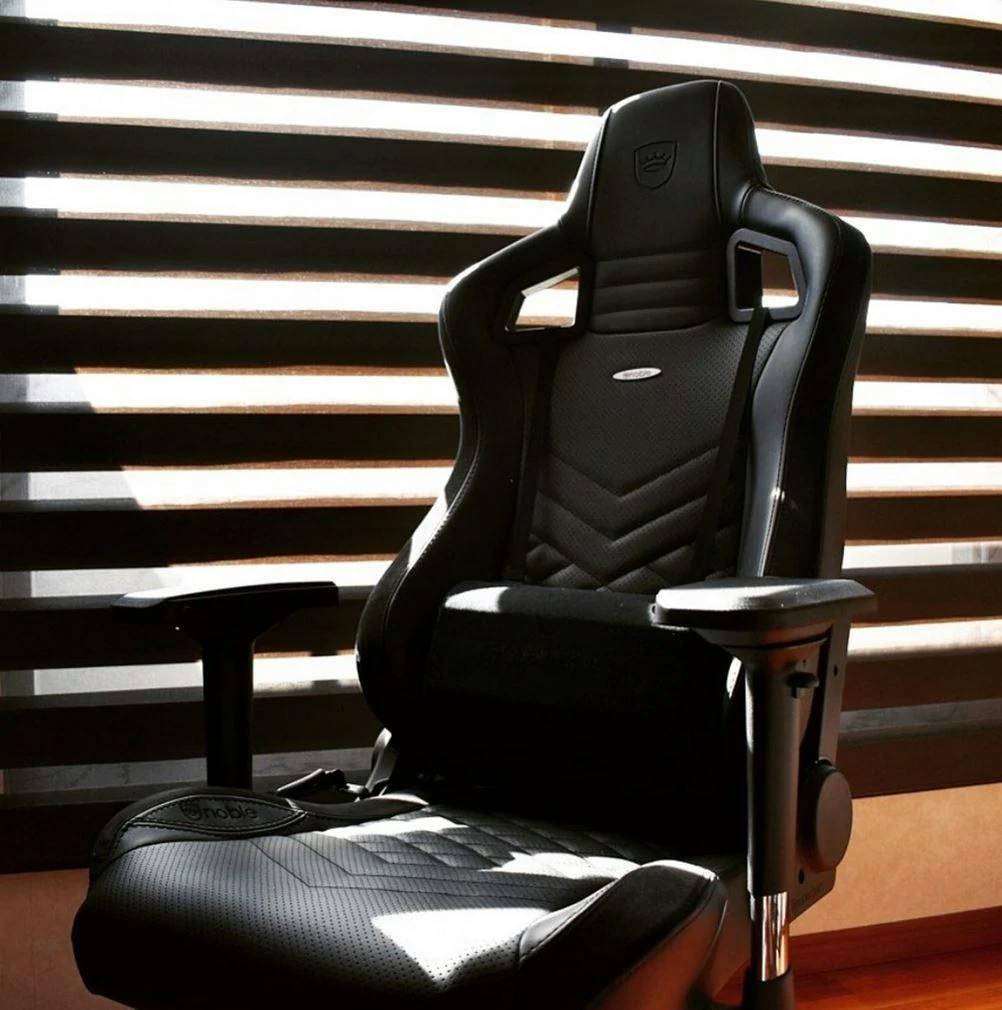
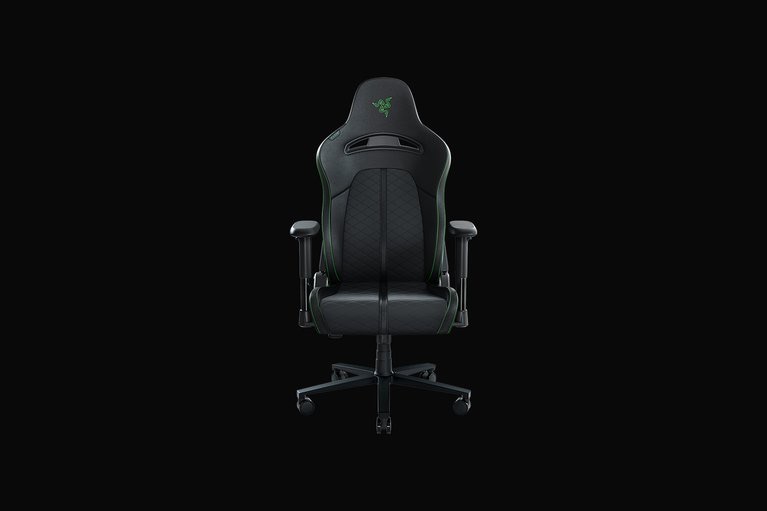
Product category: items_chair
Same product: no